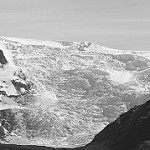
Label: B & W